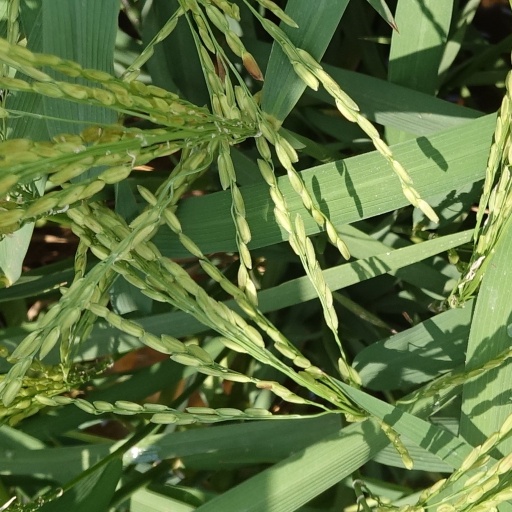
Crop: rice